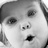
Emotion: surprise